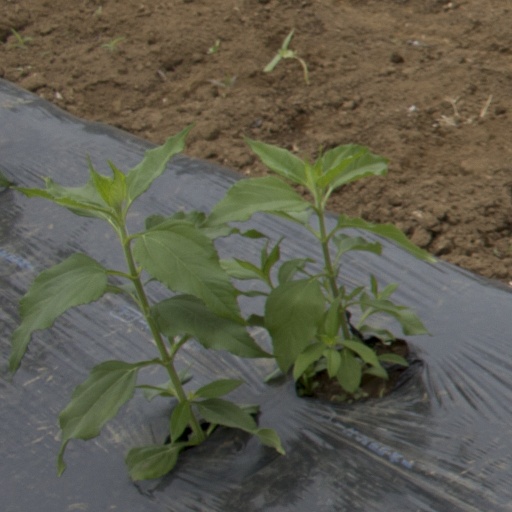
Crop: Jerusalem artichoke